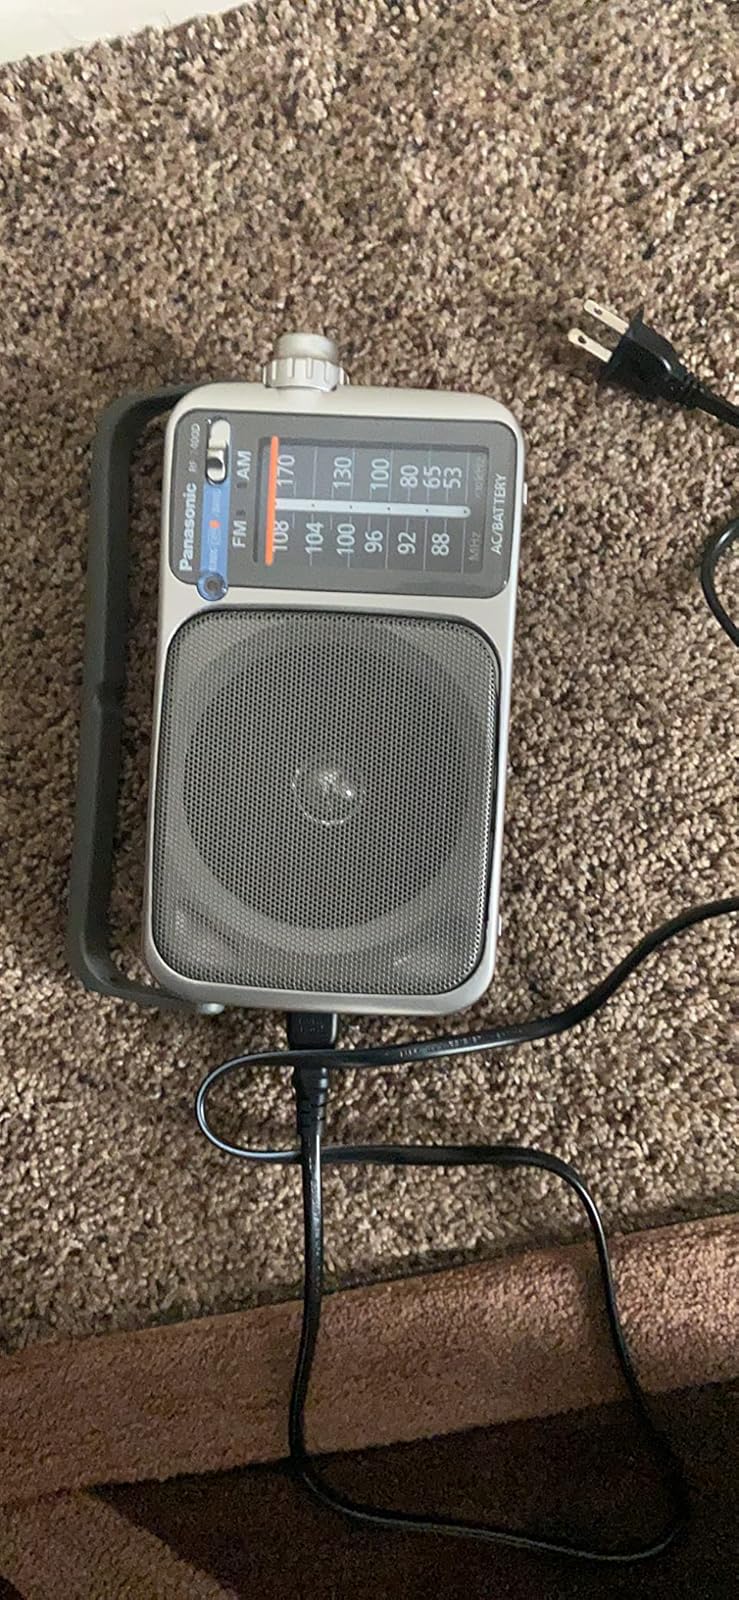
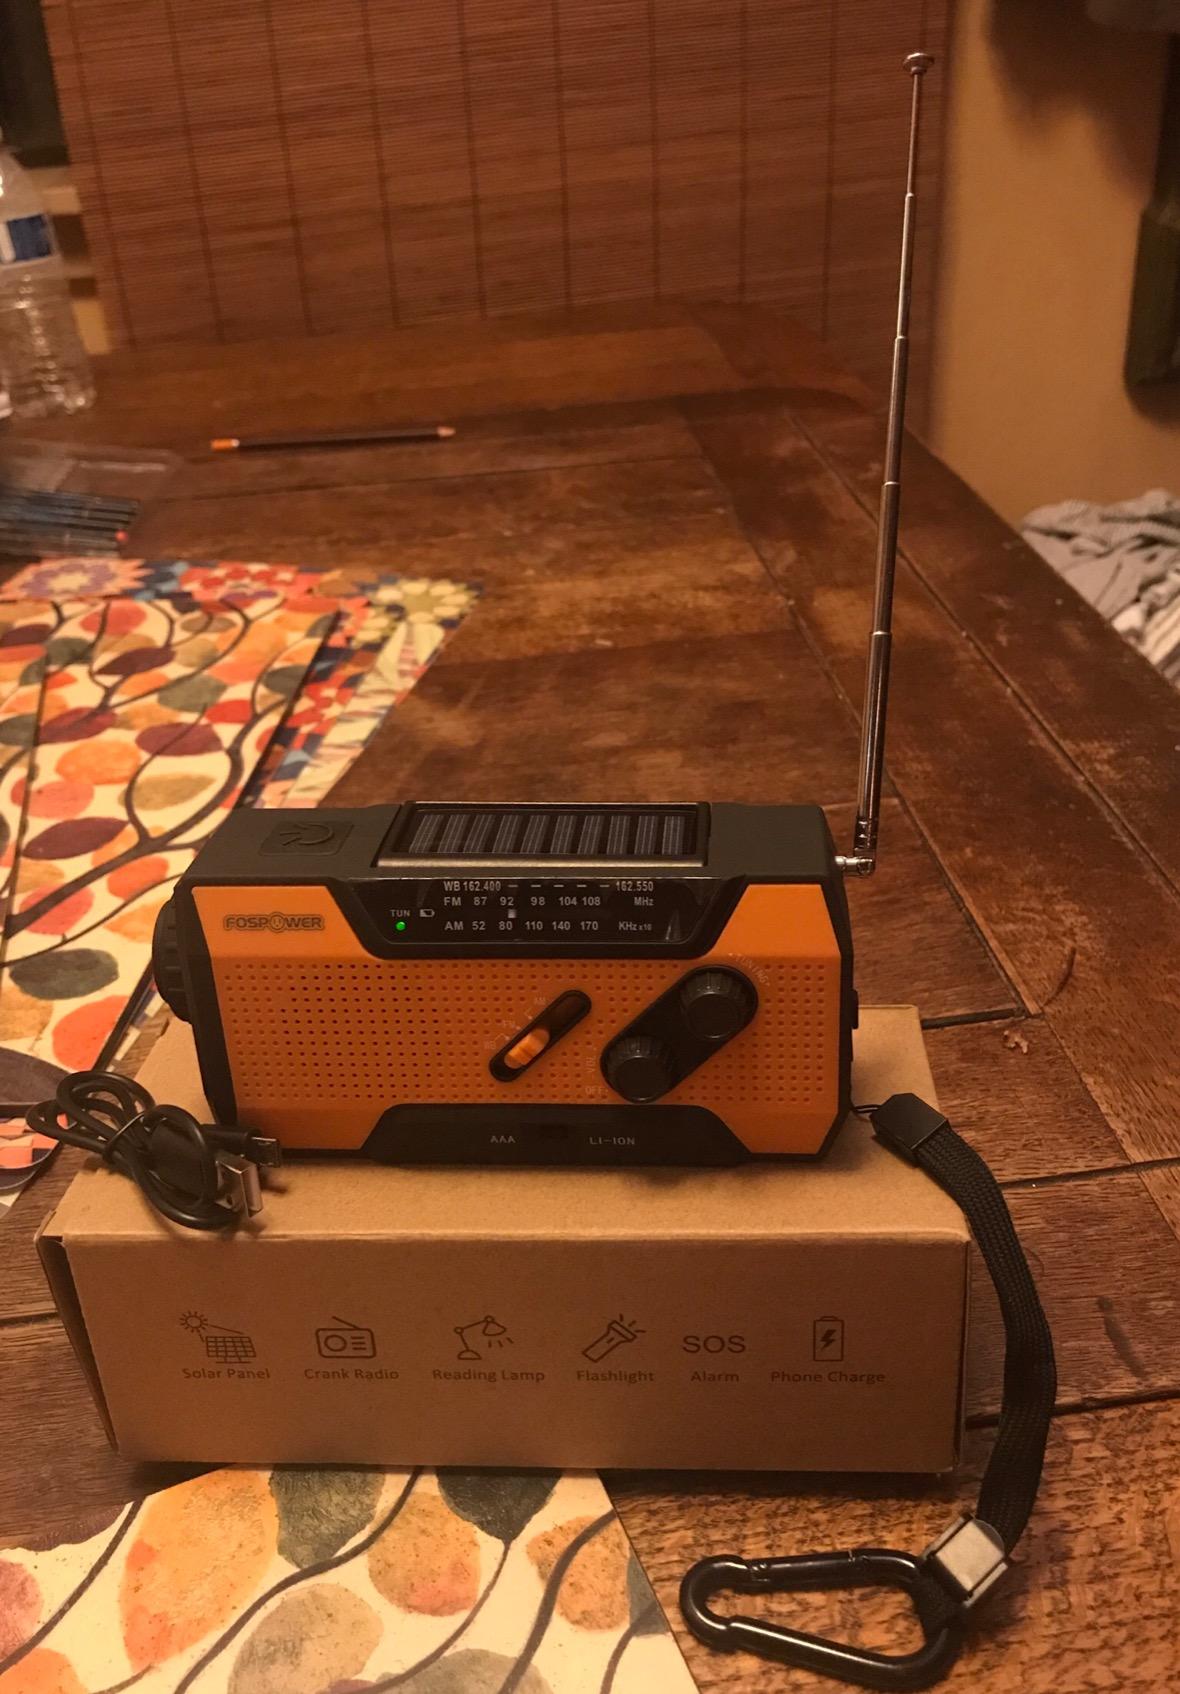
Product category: radio
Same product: no